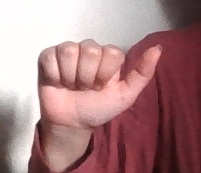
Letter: dhad